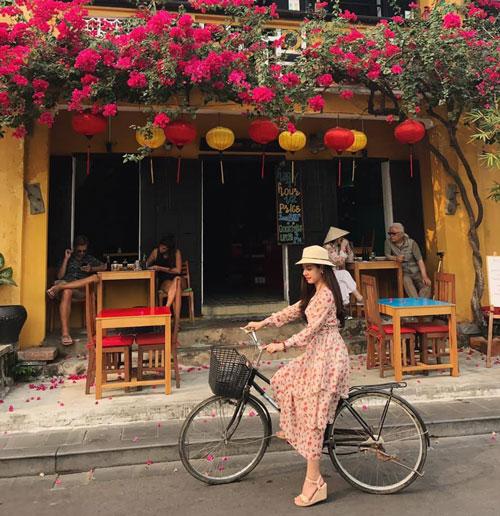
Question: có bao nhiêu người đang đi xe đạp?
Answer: một người